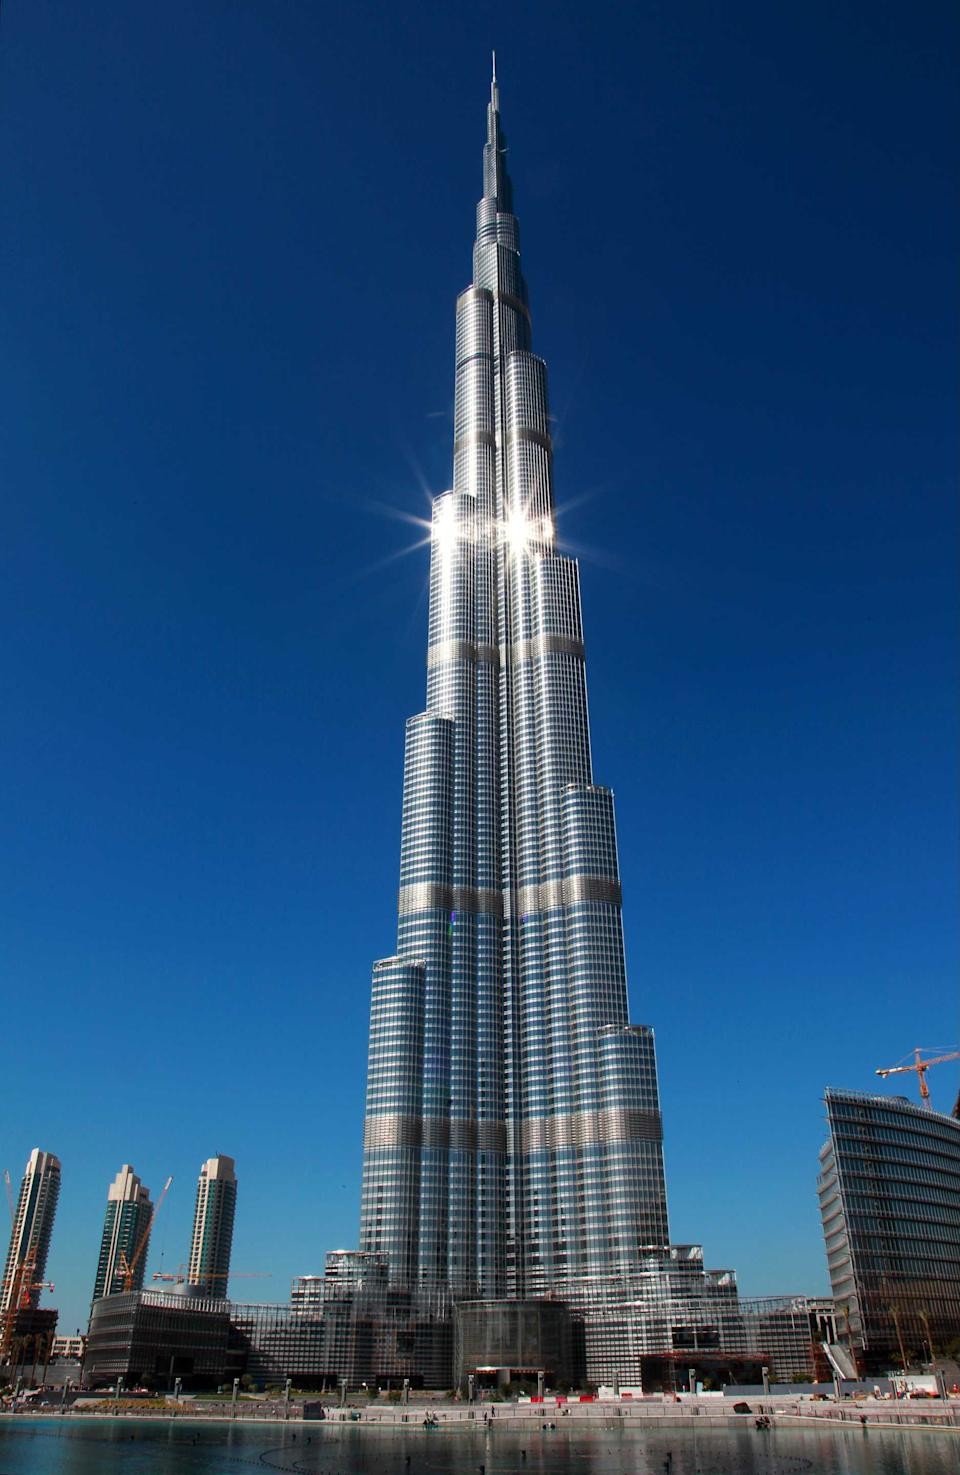
Landmark: Burj Khalifa